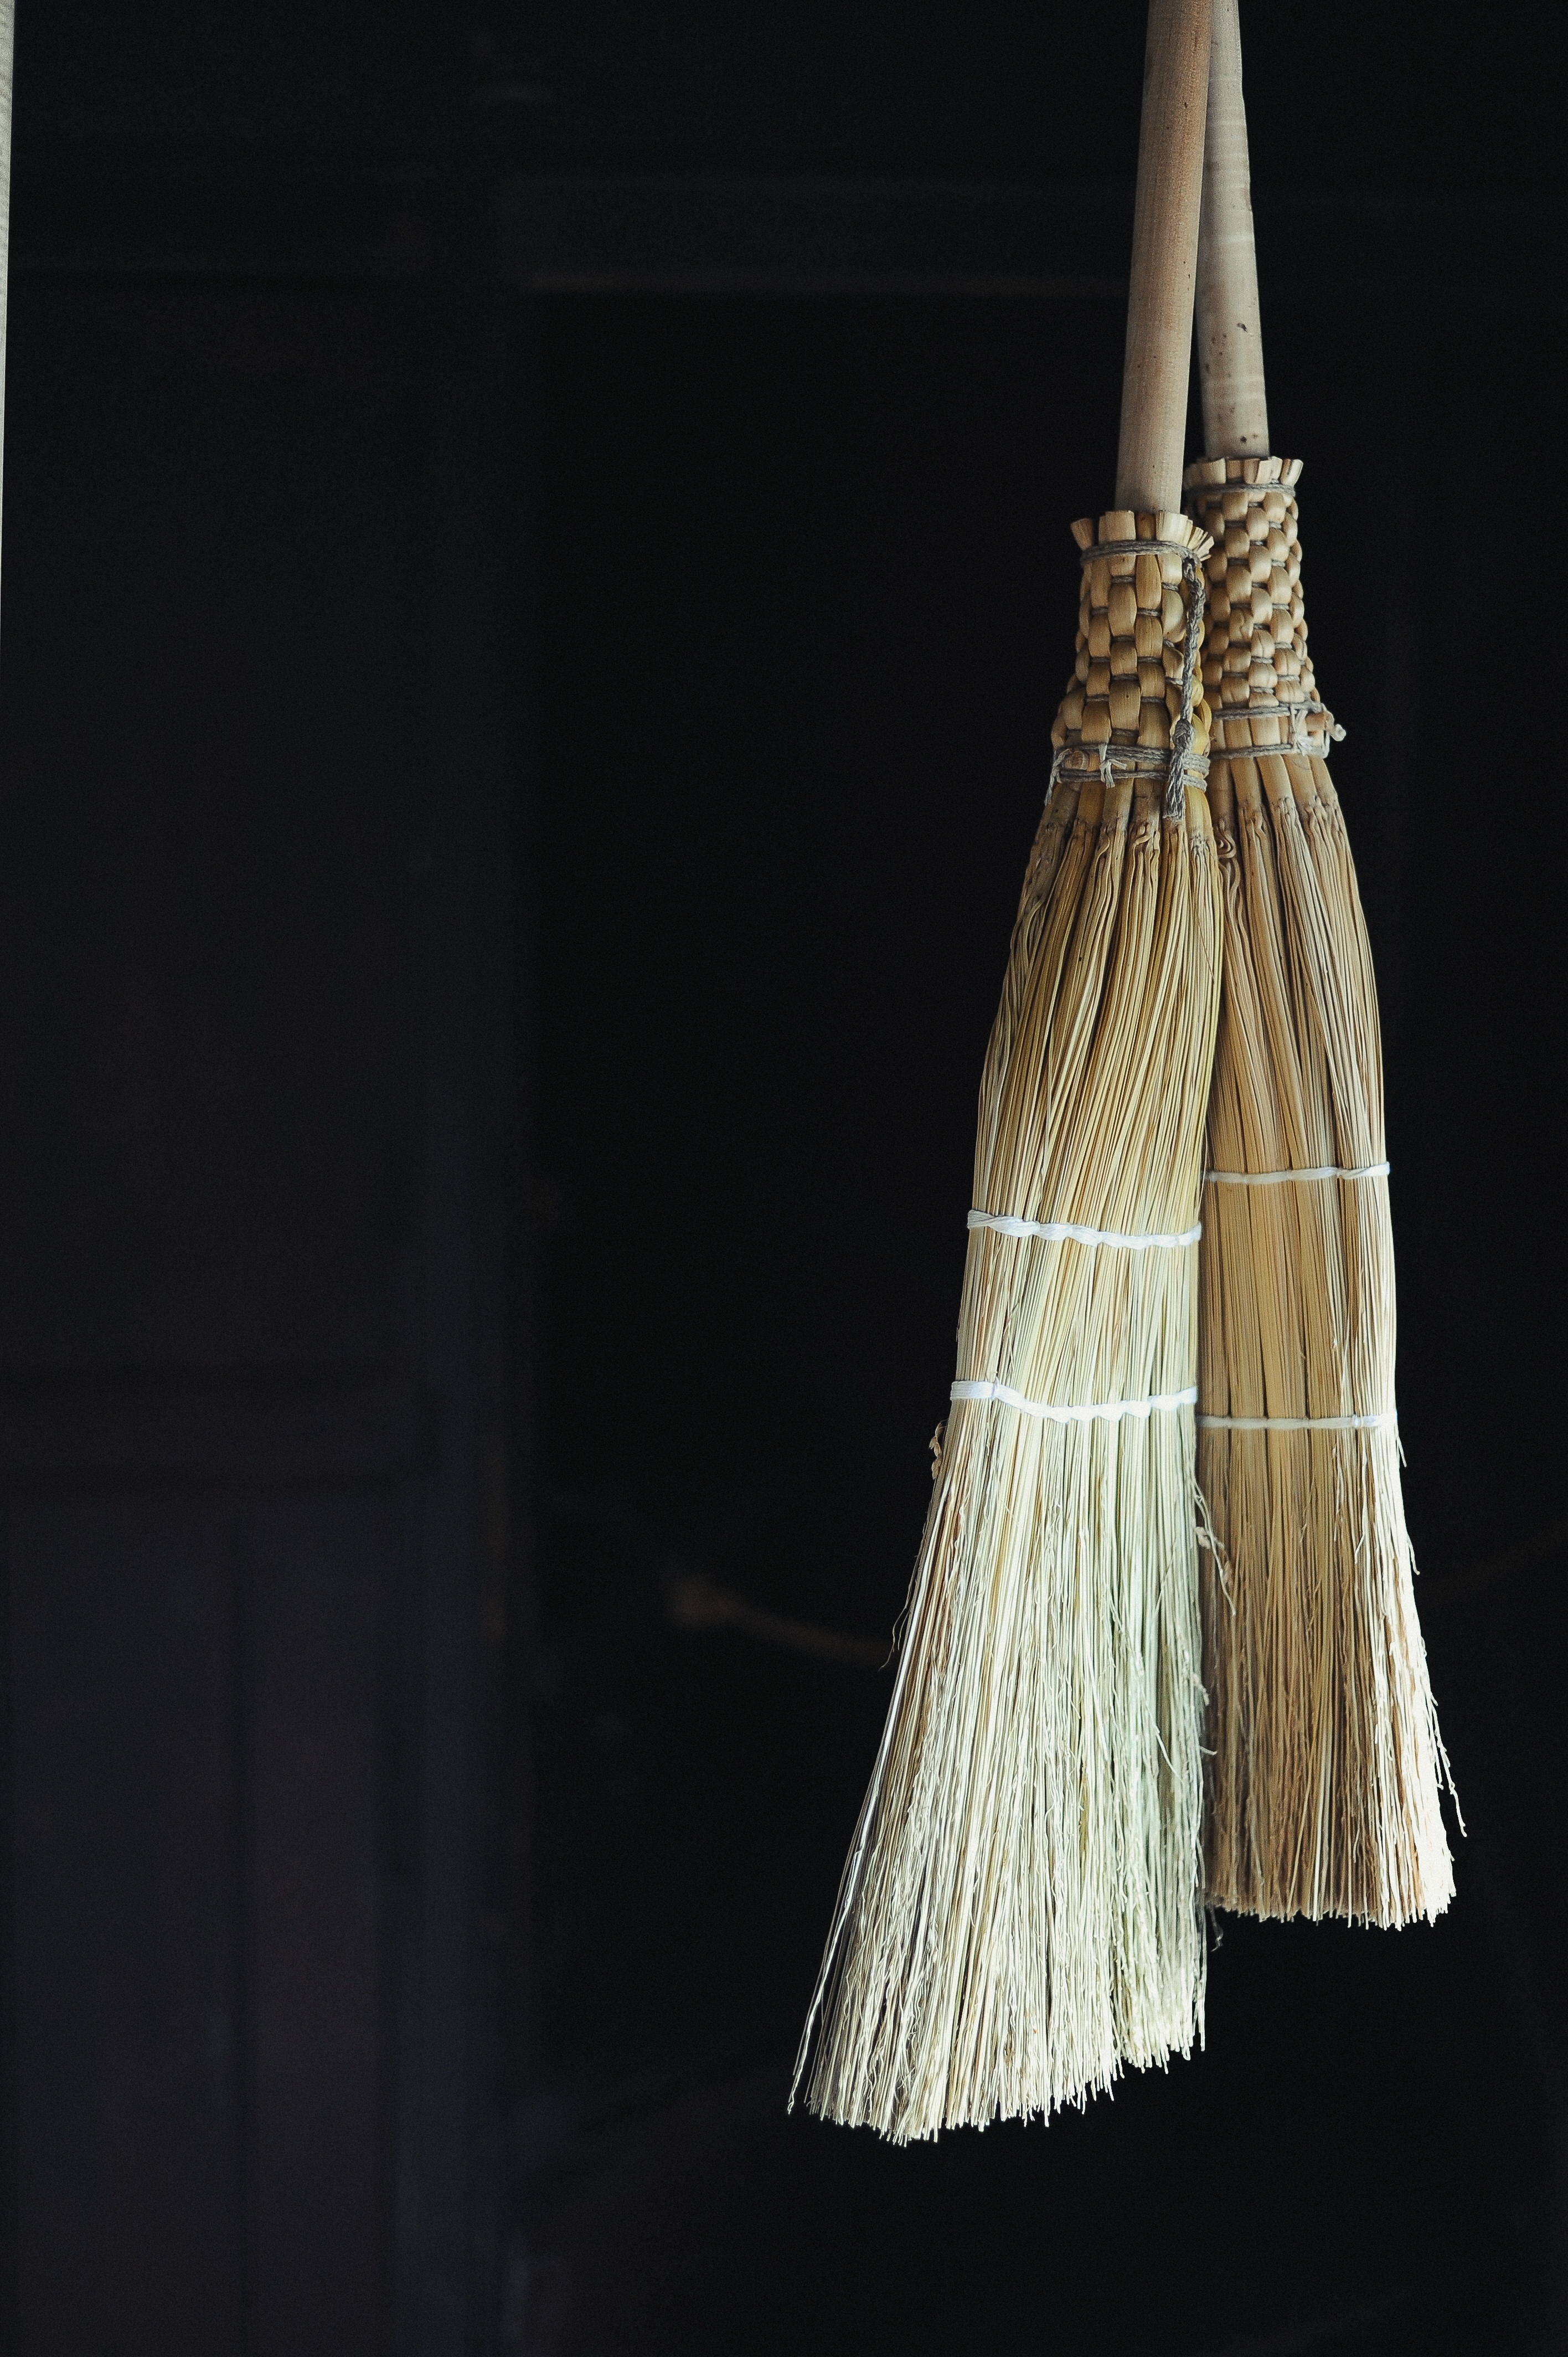
textile, dress, gown, fashion accessory